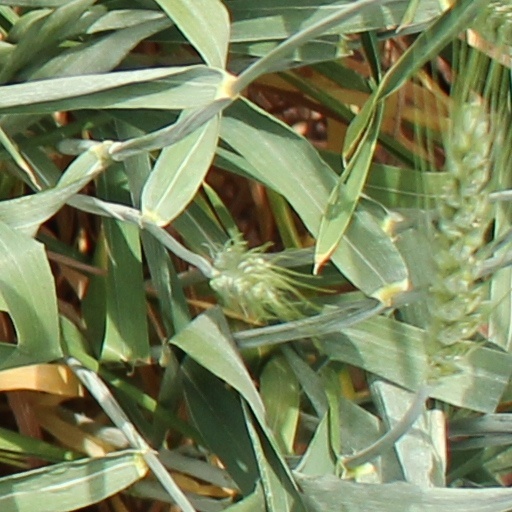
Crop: wheat